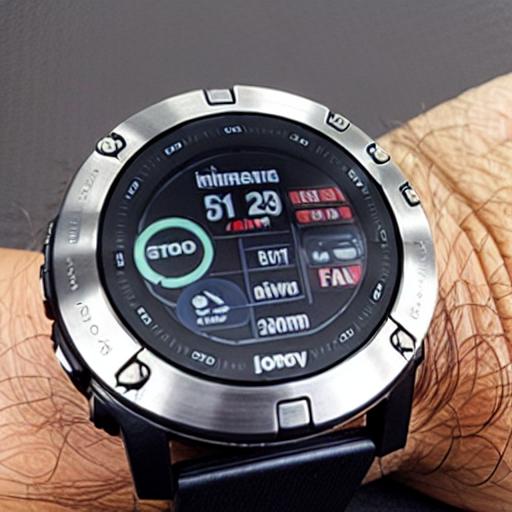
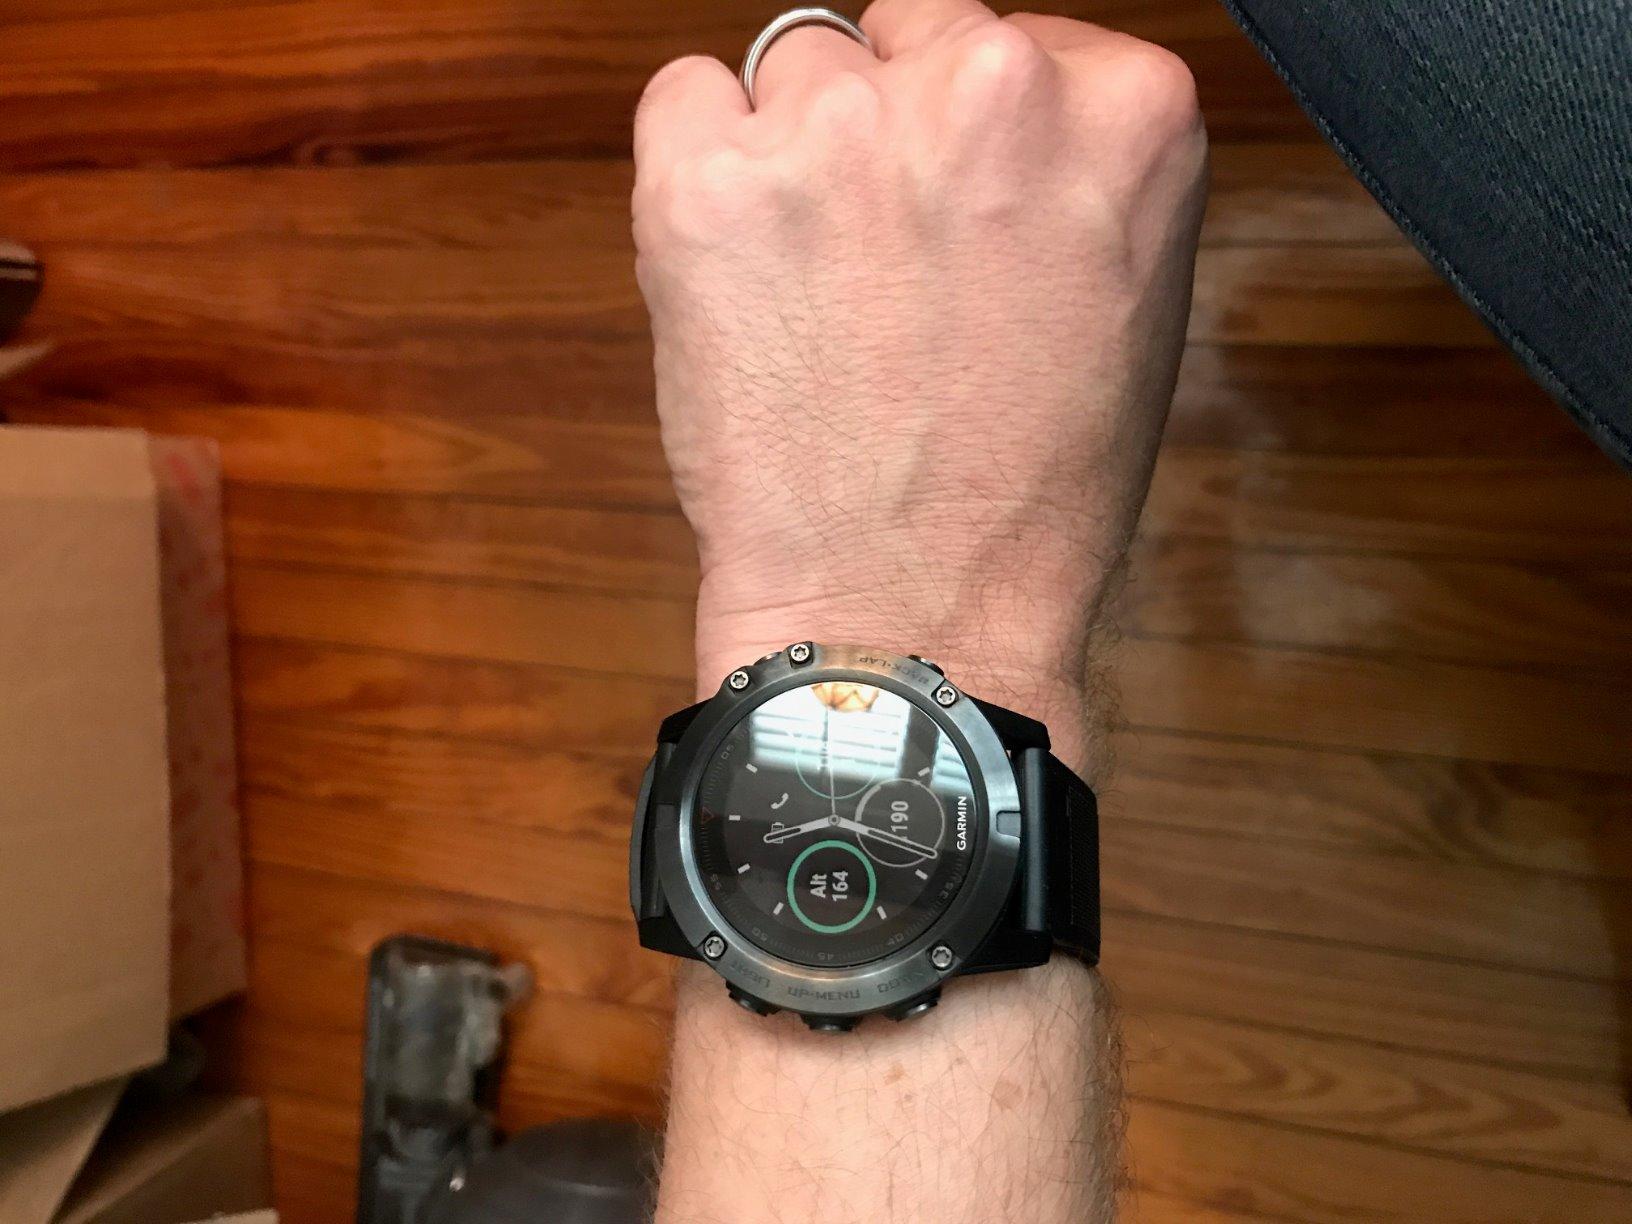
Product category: smartwatch
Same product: no